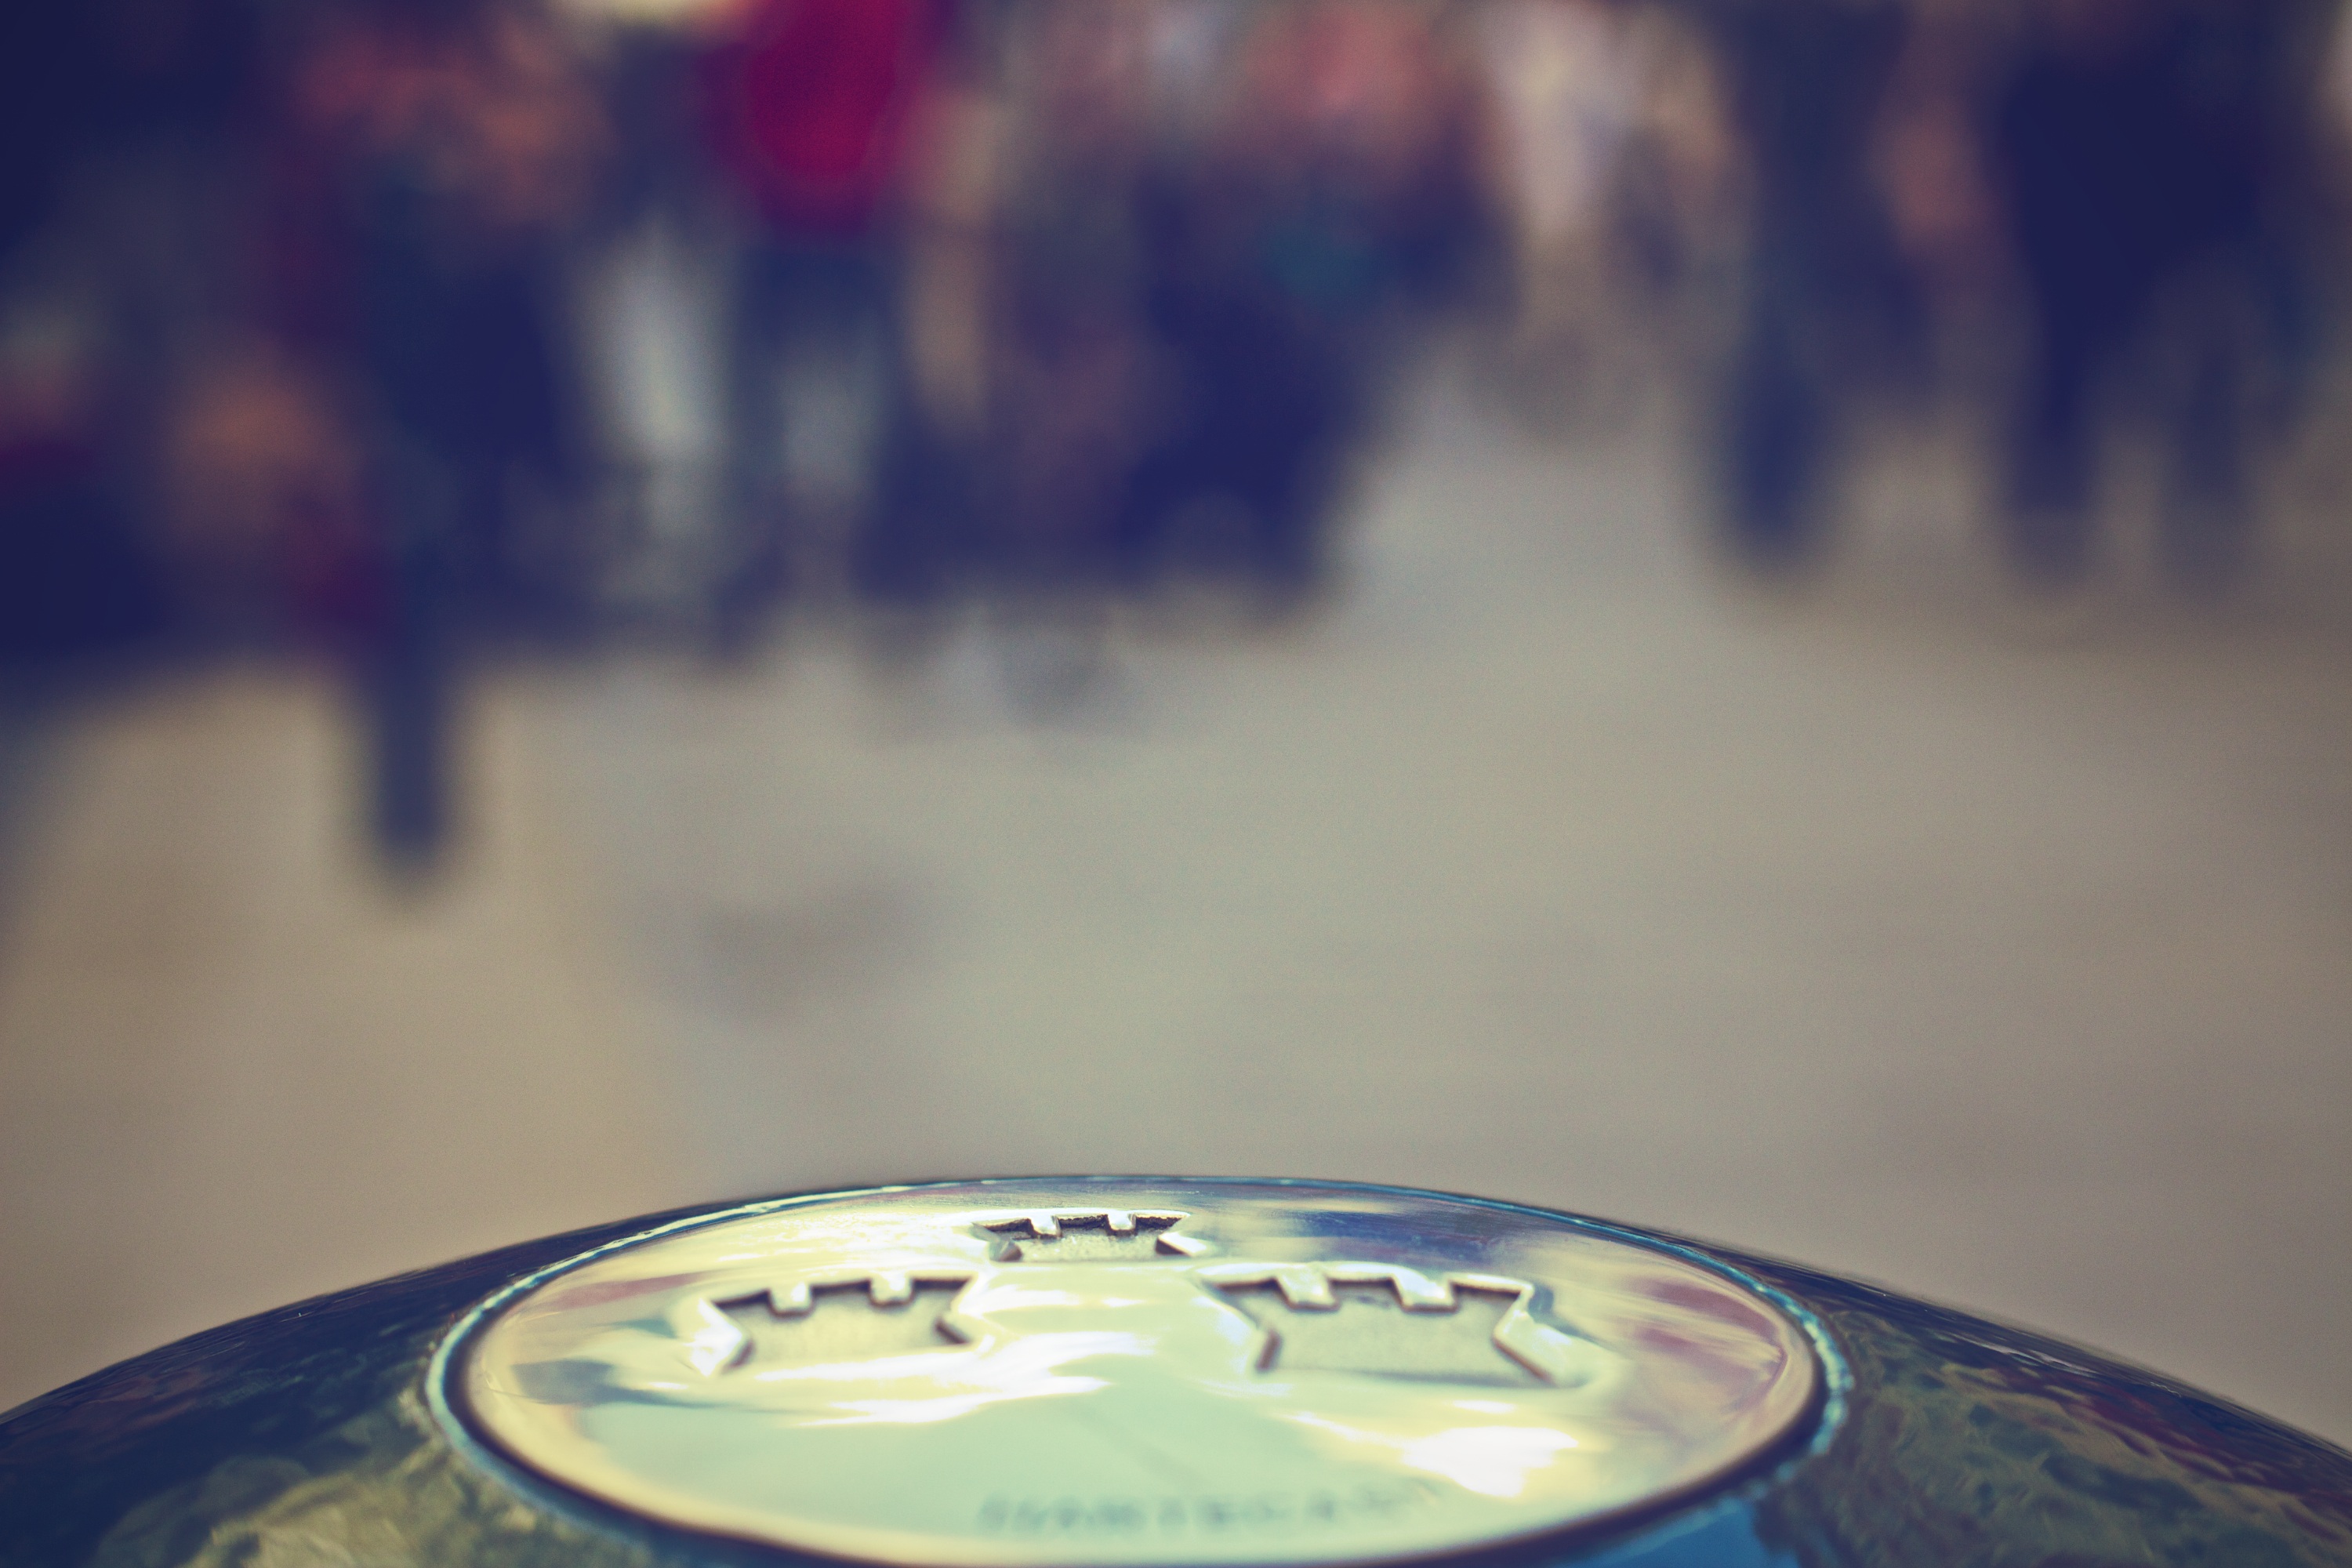
water, structure, photography, city, reflection, color, landmark, blue, stadium, crest, ireland, shape, dublin, atmosphere of earth, sport venue